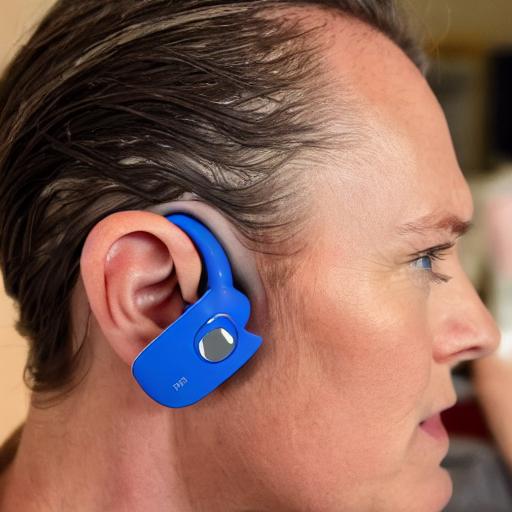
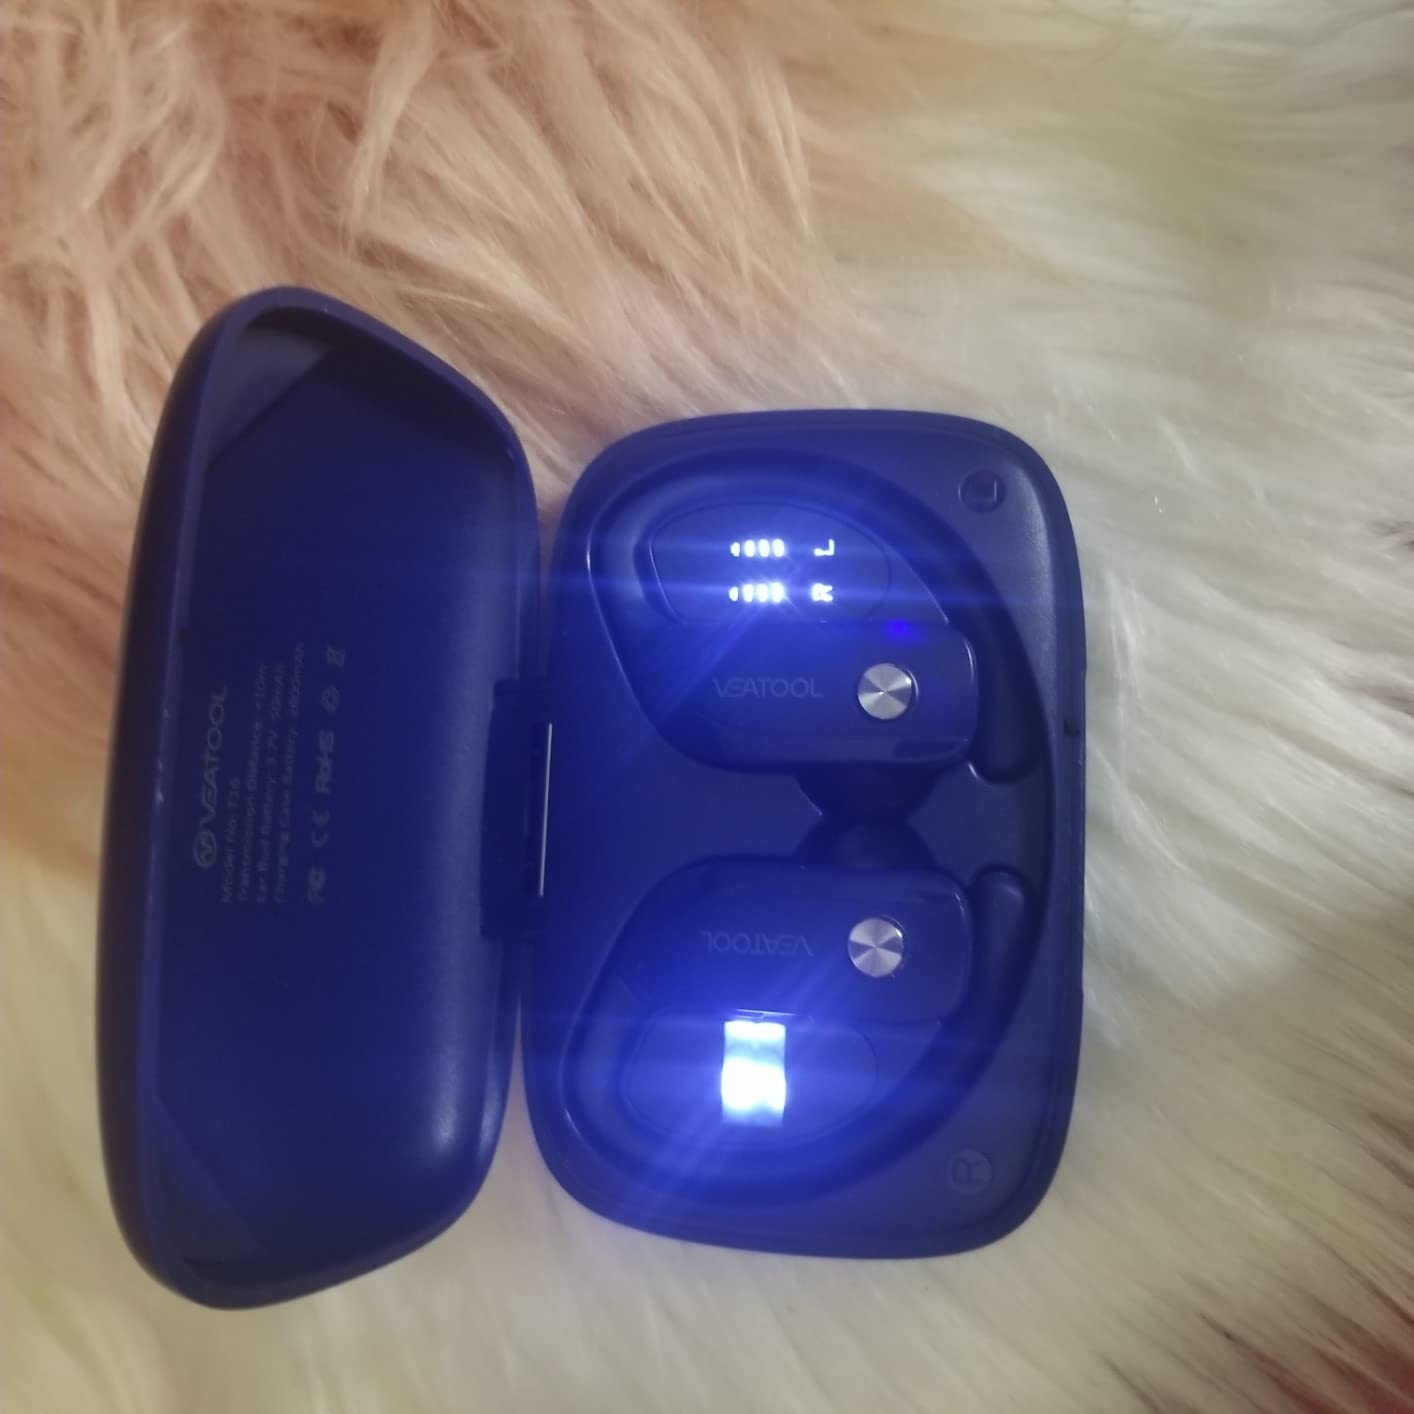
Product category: earbuds
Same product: no